Even If (Andy Abraham song)

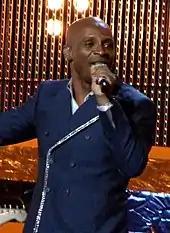
Abraham performing at the Eurovision Song Contest

"Even If" is an up-tempo soul-type song by Andy Abraham, the 's entry for the Eurovision Song Contest 2008, which took place in Belgrade, Serbia. It was written by Abraham, Paul Wilson and Andy Watkins, and was released on 19 May 2008. The song finished in joint last place at 23rd, with 14 points.